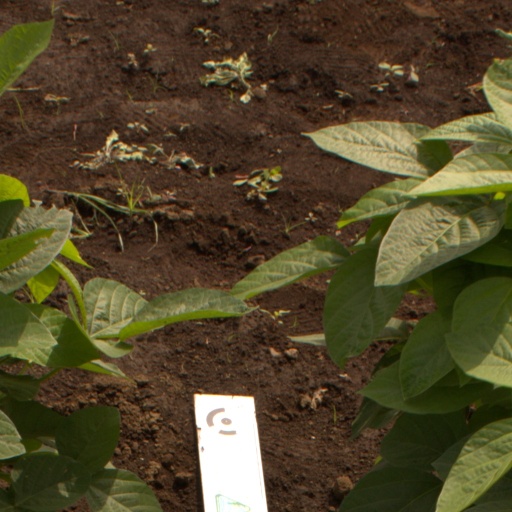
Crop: soybean